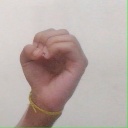
अक्षर: ऊ